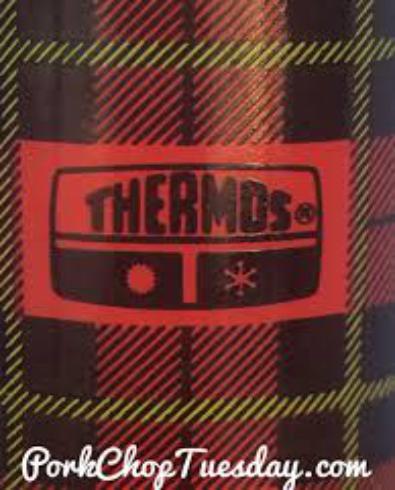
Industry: Necessities